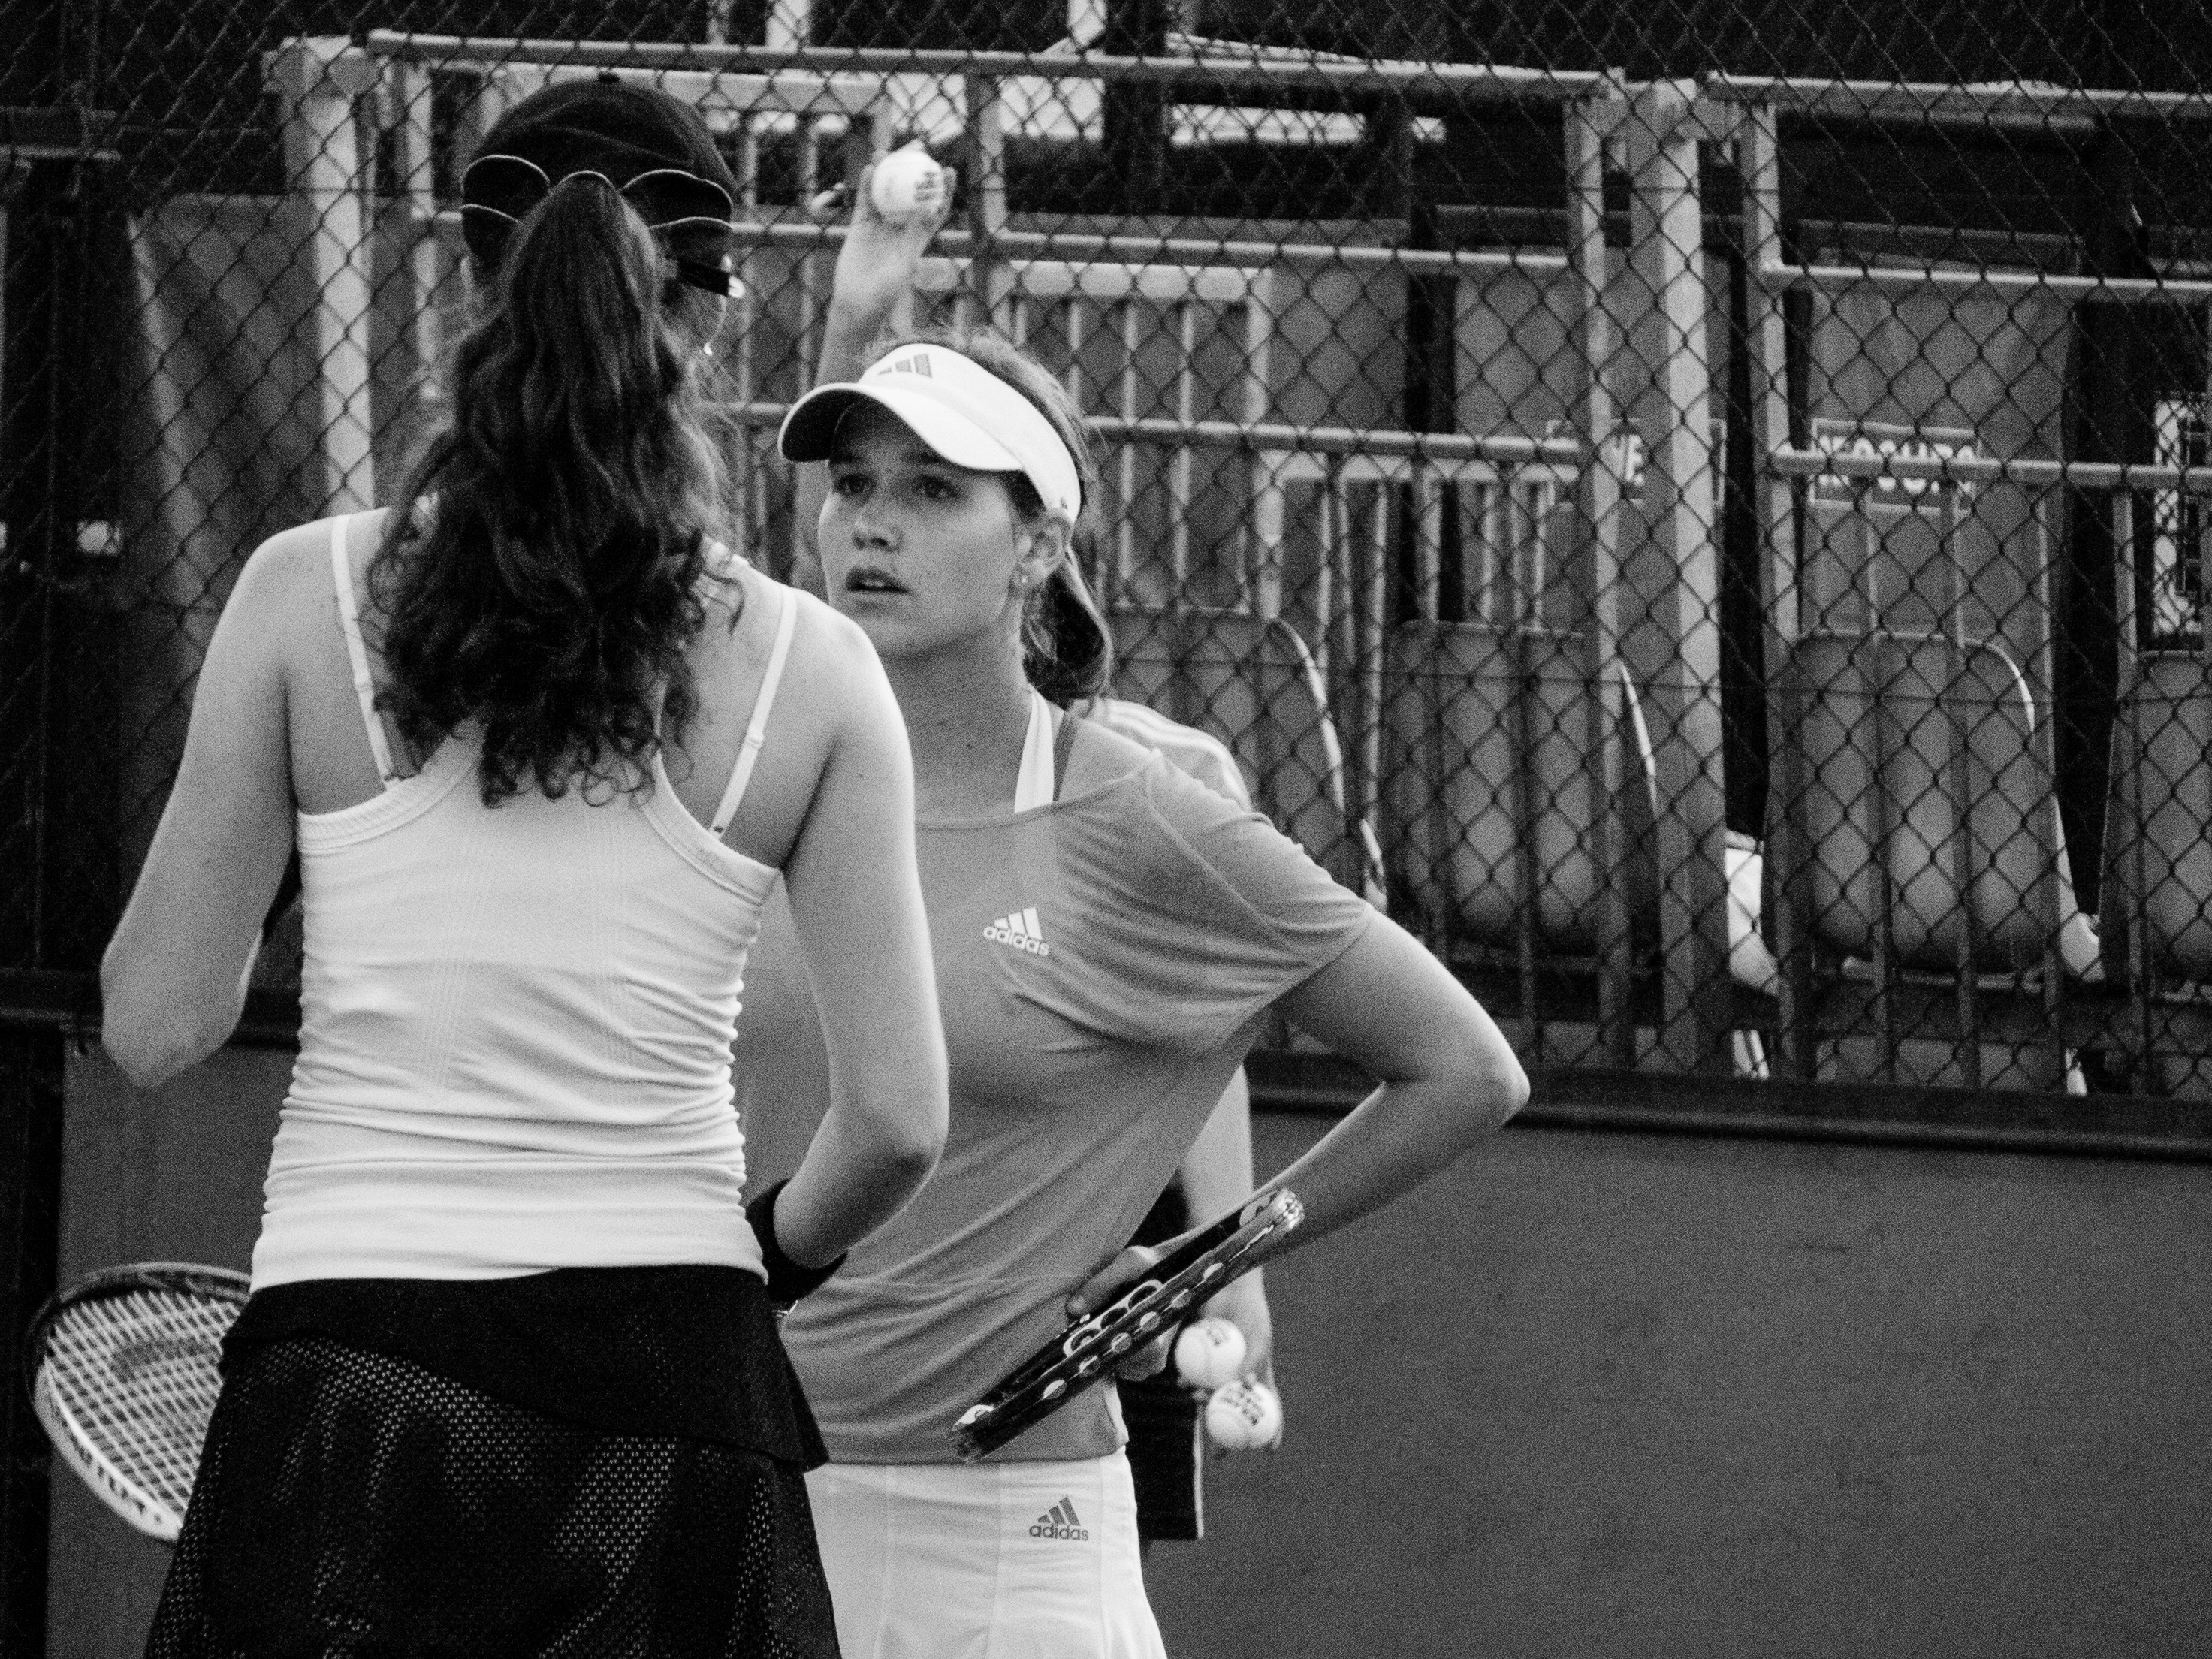
man, open, black and white, white, paris, black, monochrome, french, tennis, roland, 2008, rolandgarros, garros, sports, photograph, interaction, monochrome photography